Tønne Huitfeldt

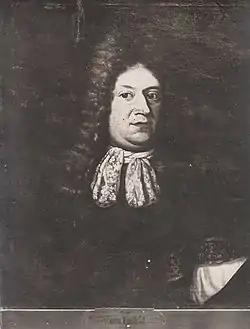
Tønne Huitfeldt.

Tønne Huitfeldt (20 November 1625 – 12 September 1677) was a Norwegian military officer and landowner.